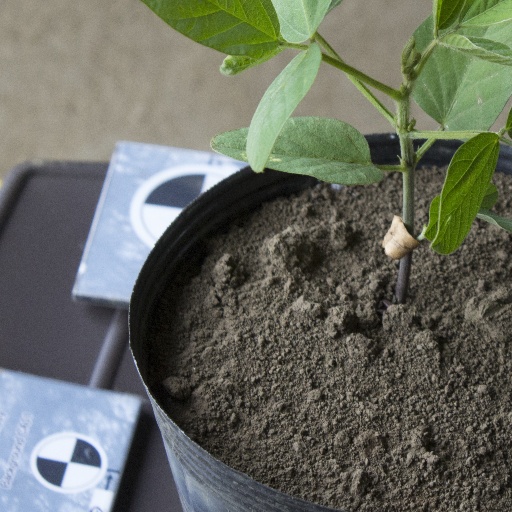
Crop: soybean